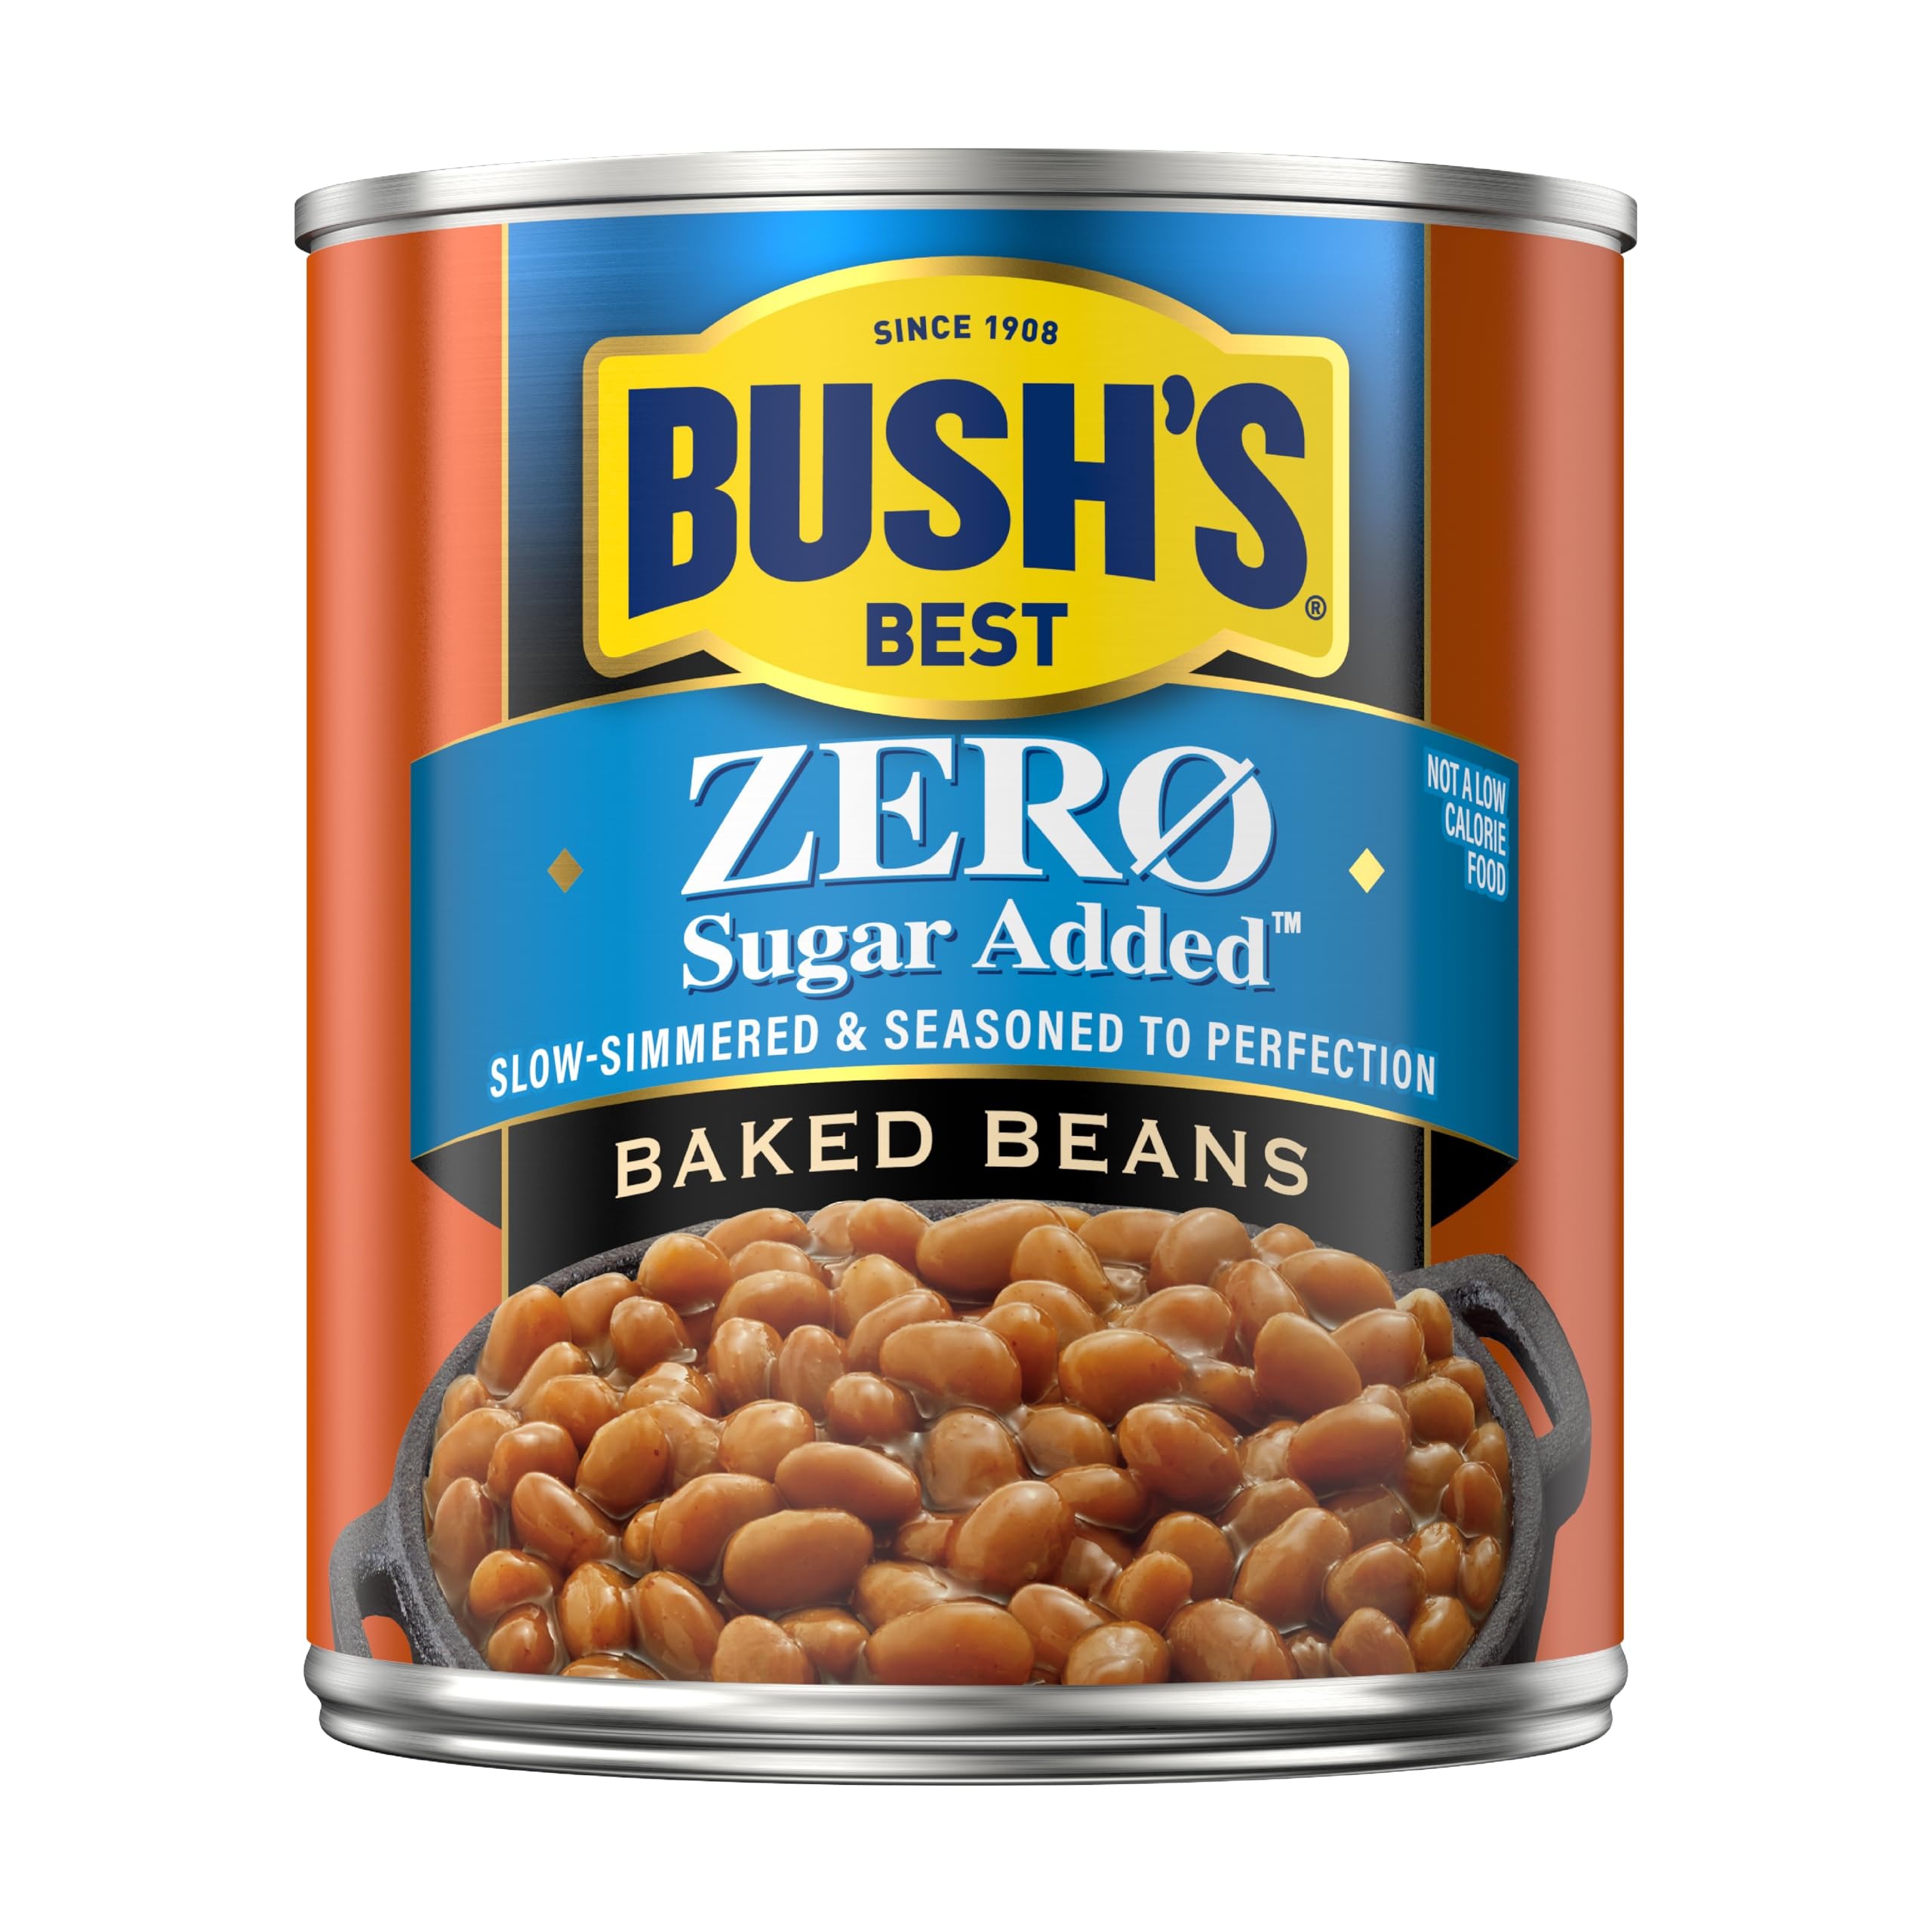
Item Name: BUSH'S BEST Zero Sugar Baked Beans, Source Of Plant Based Protein And Fiber, Low Fat, Gluten Free, 15.8 oz
Bullet Point: BUSH'S BEST Zero Sugar Baked Beans, Source Of Plant Based Protein And Fiber, Low Fat, Gluten Free, 15.8 oz
Value: 15.8
Unit: Ounce

Price: 2.29